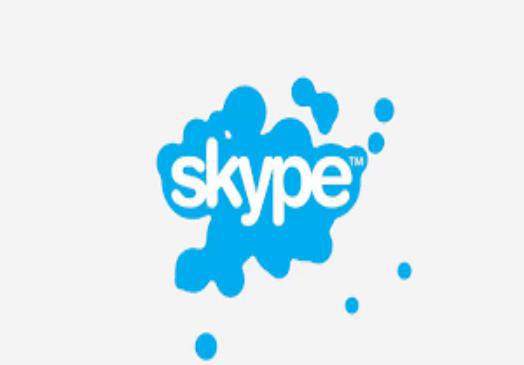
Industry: Others